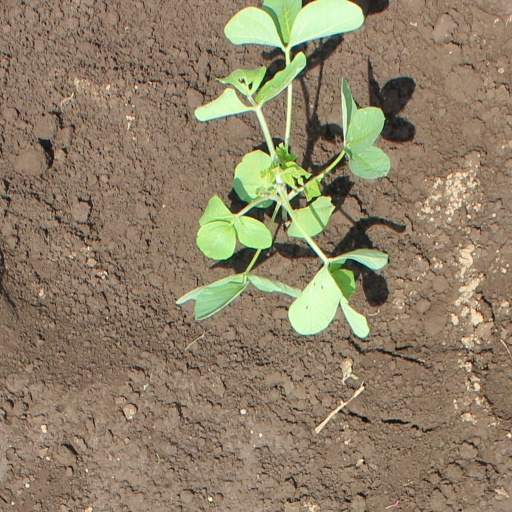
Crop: soybean